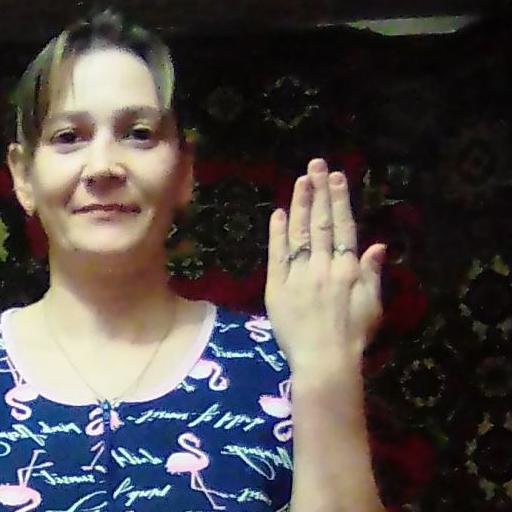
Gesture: stop_inverted